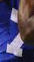
Number: 7